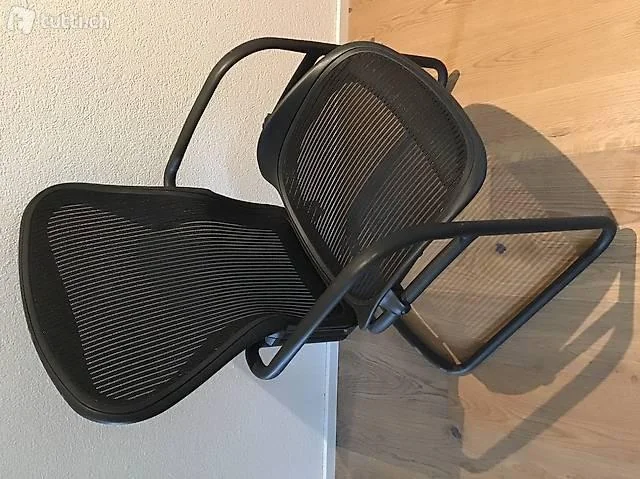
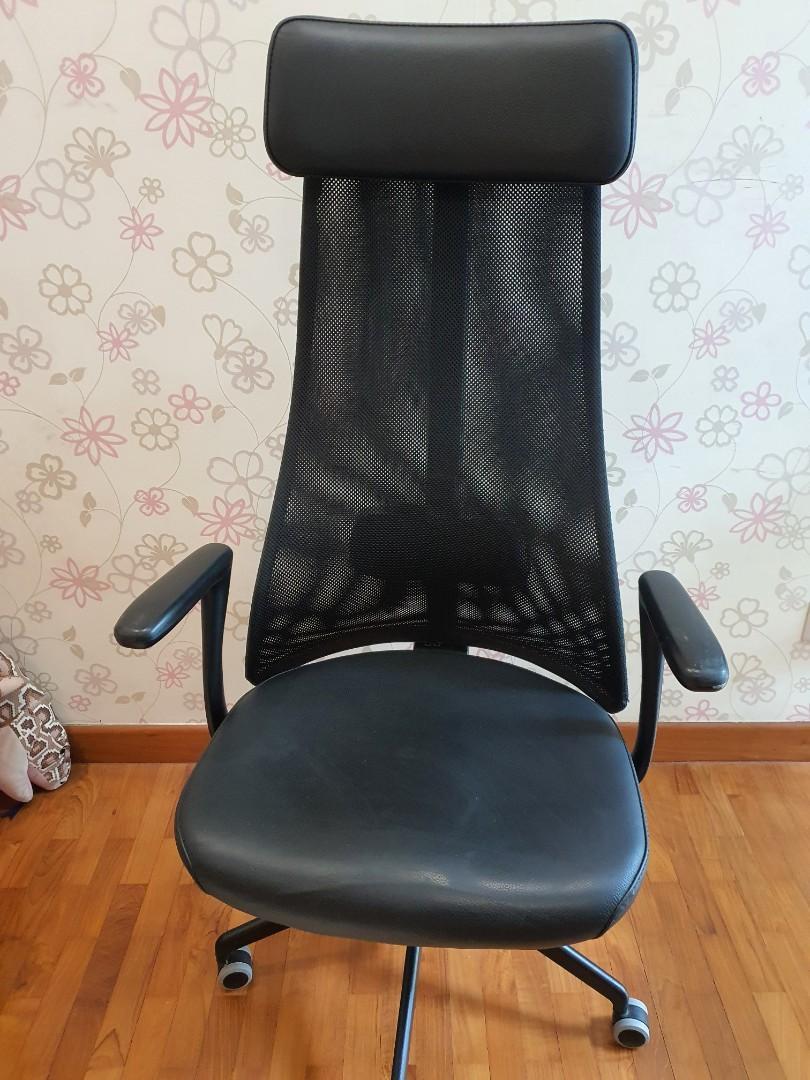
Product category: items_chair
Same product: no